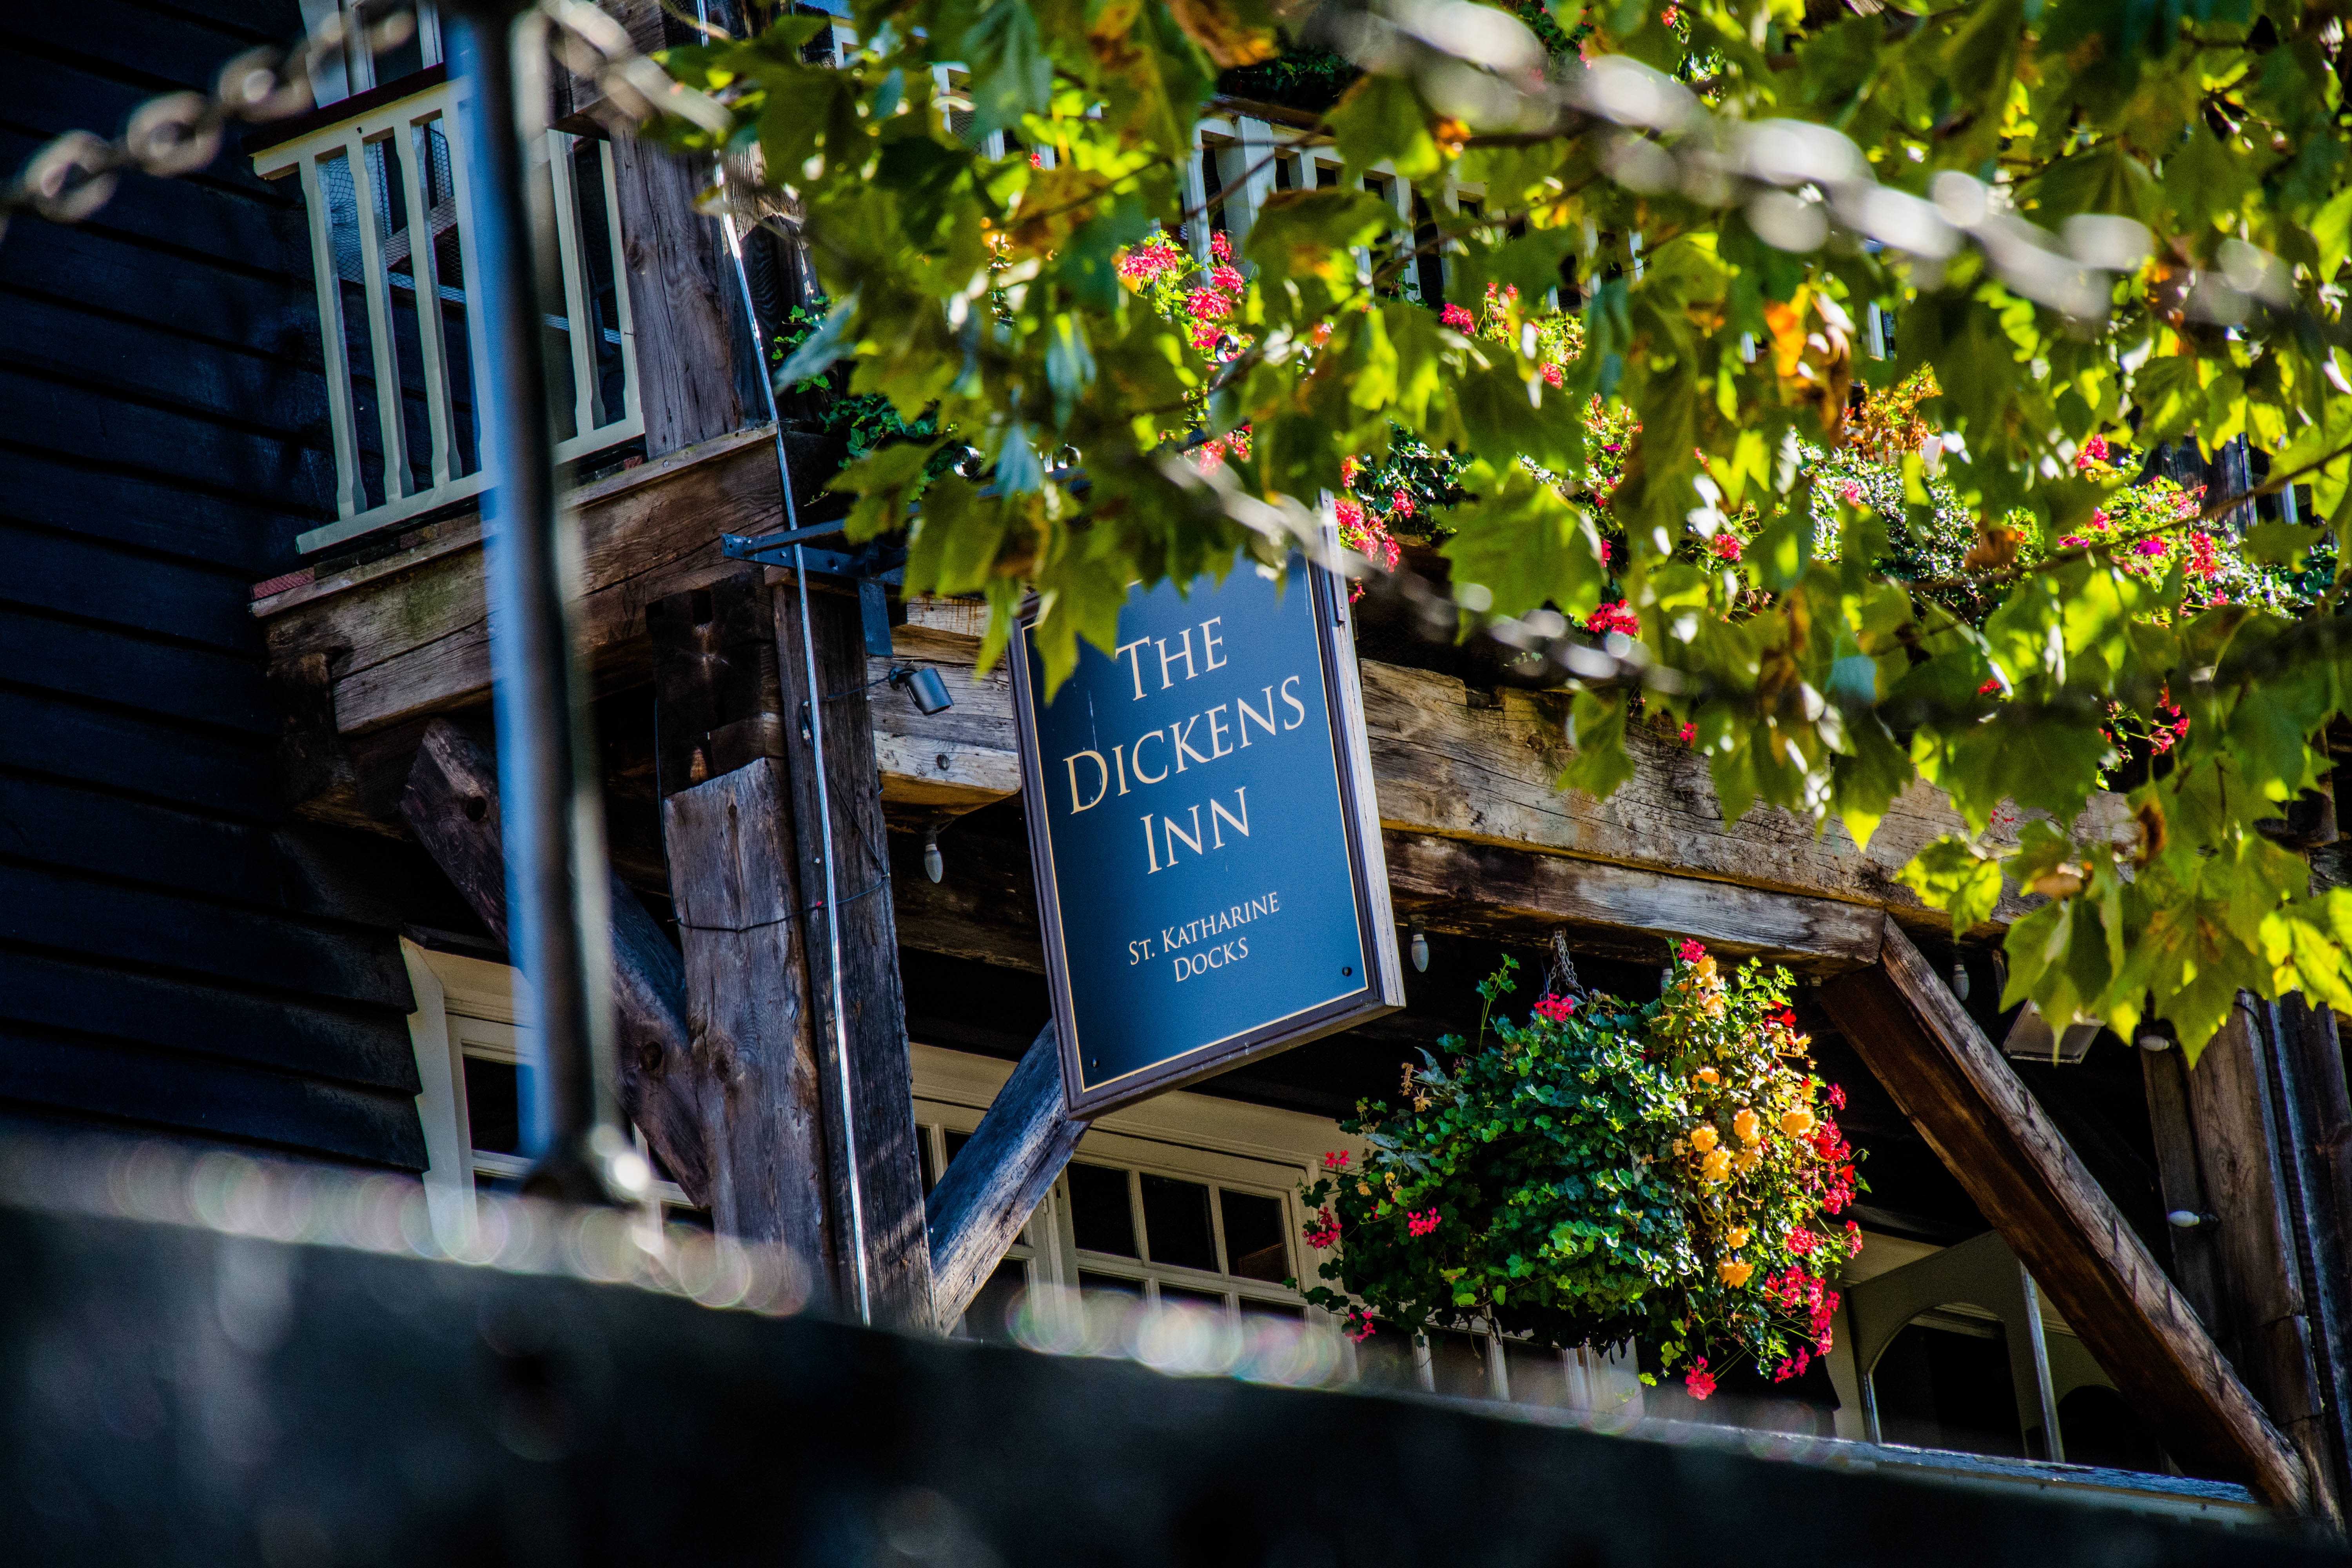
street, flower, urban area